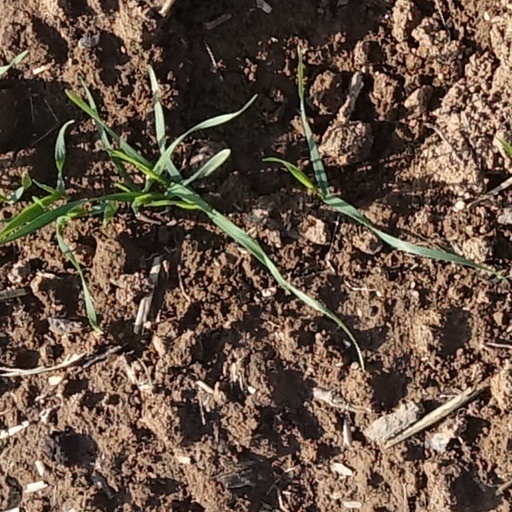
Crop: wheat